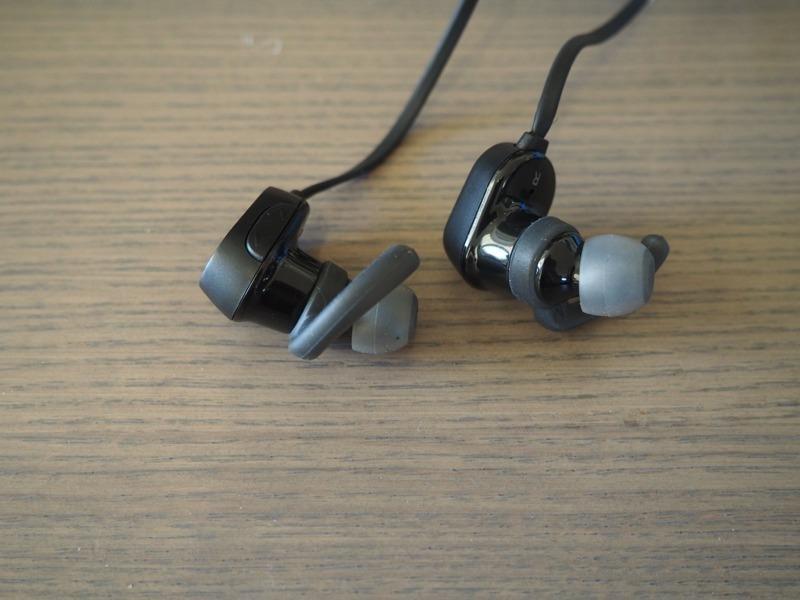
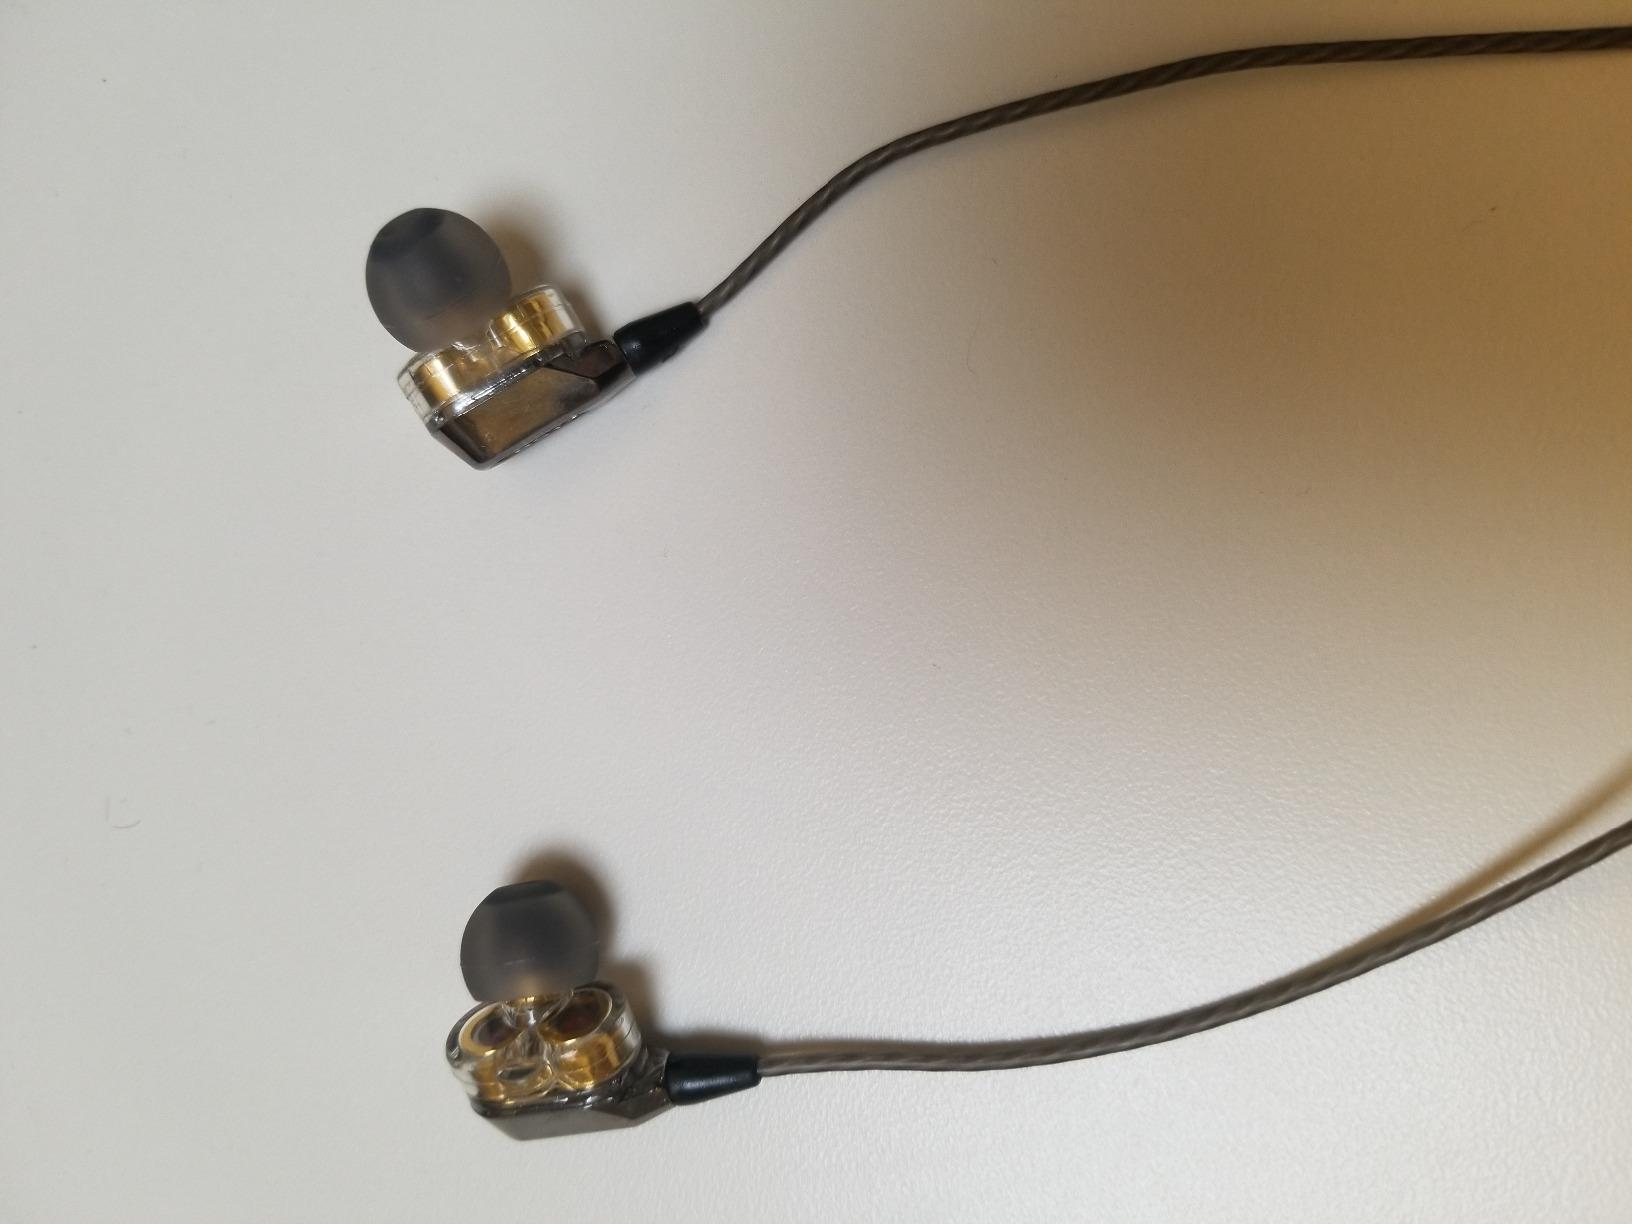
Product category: headphones
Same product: no